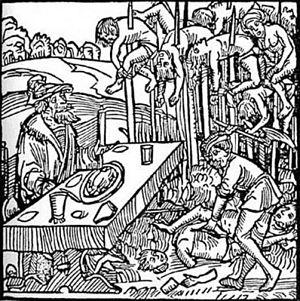
Le vampire est un type de revenant qui fait partie des grandes créatures légendaires issues des mythologies où se combinent de diverses manières l'inquiétude de l'au-delà et le mystère du sang. Suivant différents folklores et selon la superstition la plus courante, ce mort-vivant se nourrit du sang des vivants afin d’en tirer sa force vitale, ses victimes devenant parfois des vampires après leur mort. La légende du vampire puise ses origines dans des traditions mythologiques anciennes et diverses, elle se retrouve dans toutes sortes de cultures à travers le monde.
Alucard est le personnage principal du manga Hellsing de Kōta Hirano. S'il est le plus puissant combattant de l'organisation Hellsing, tout porte à croire que ce statut peut aisément s'étendre sur le reste du monde.